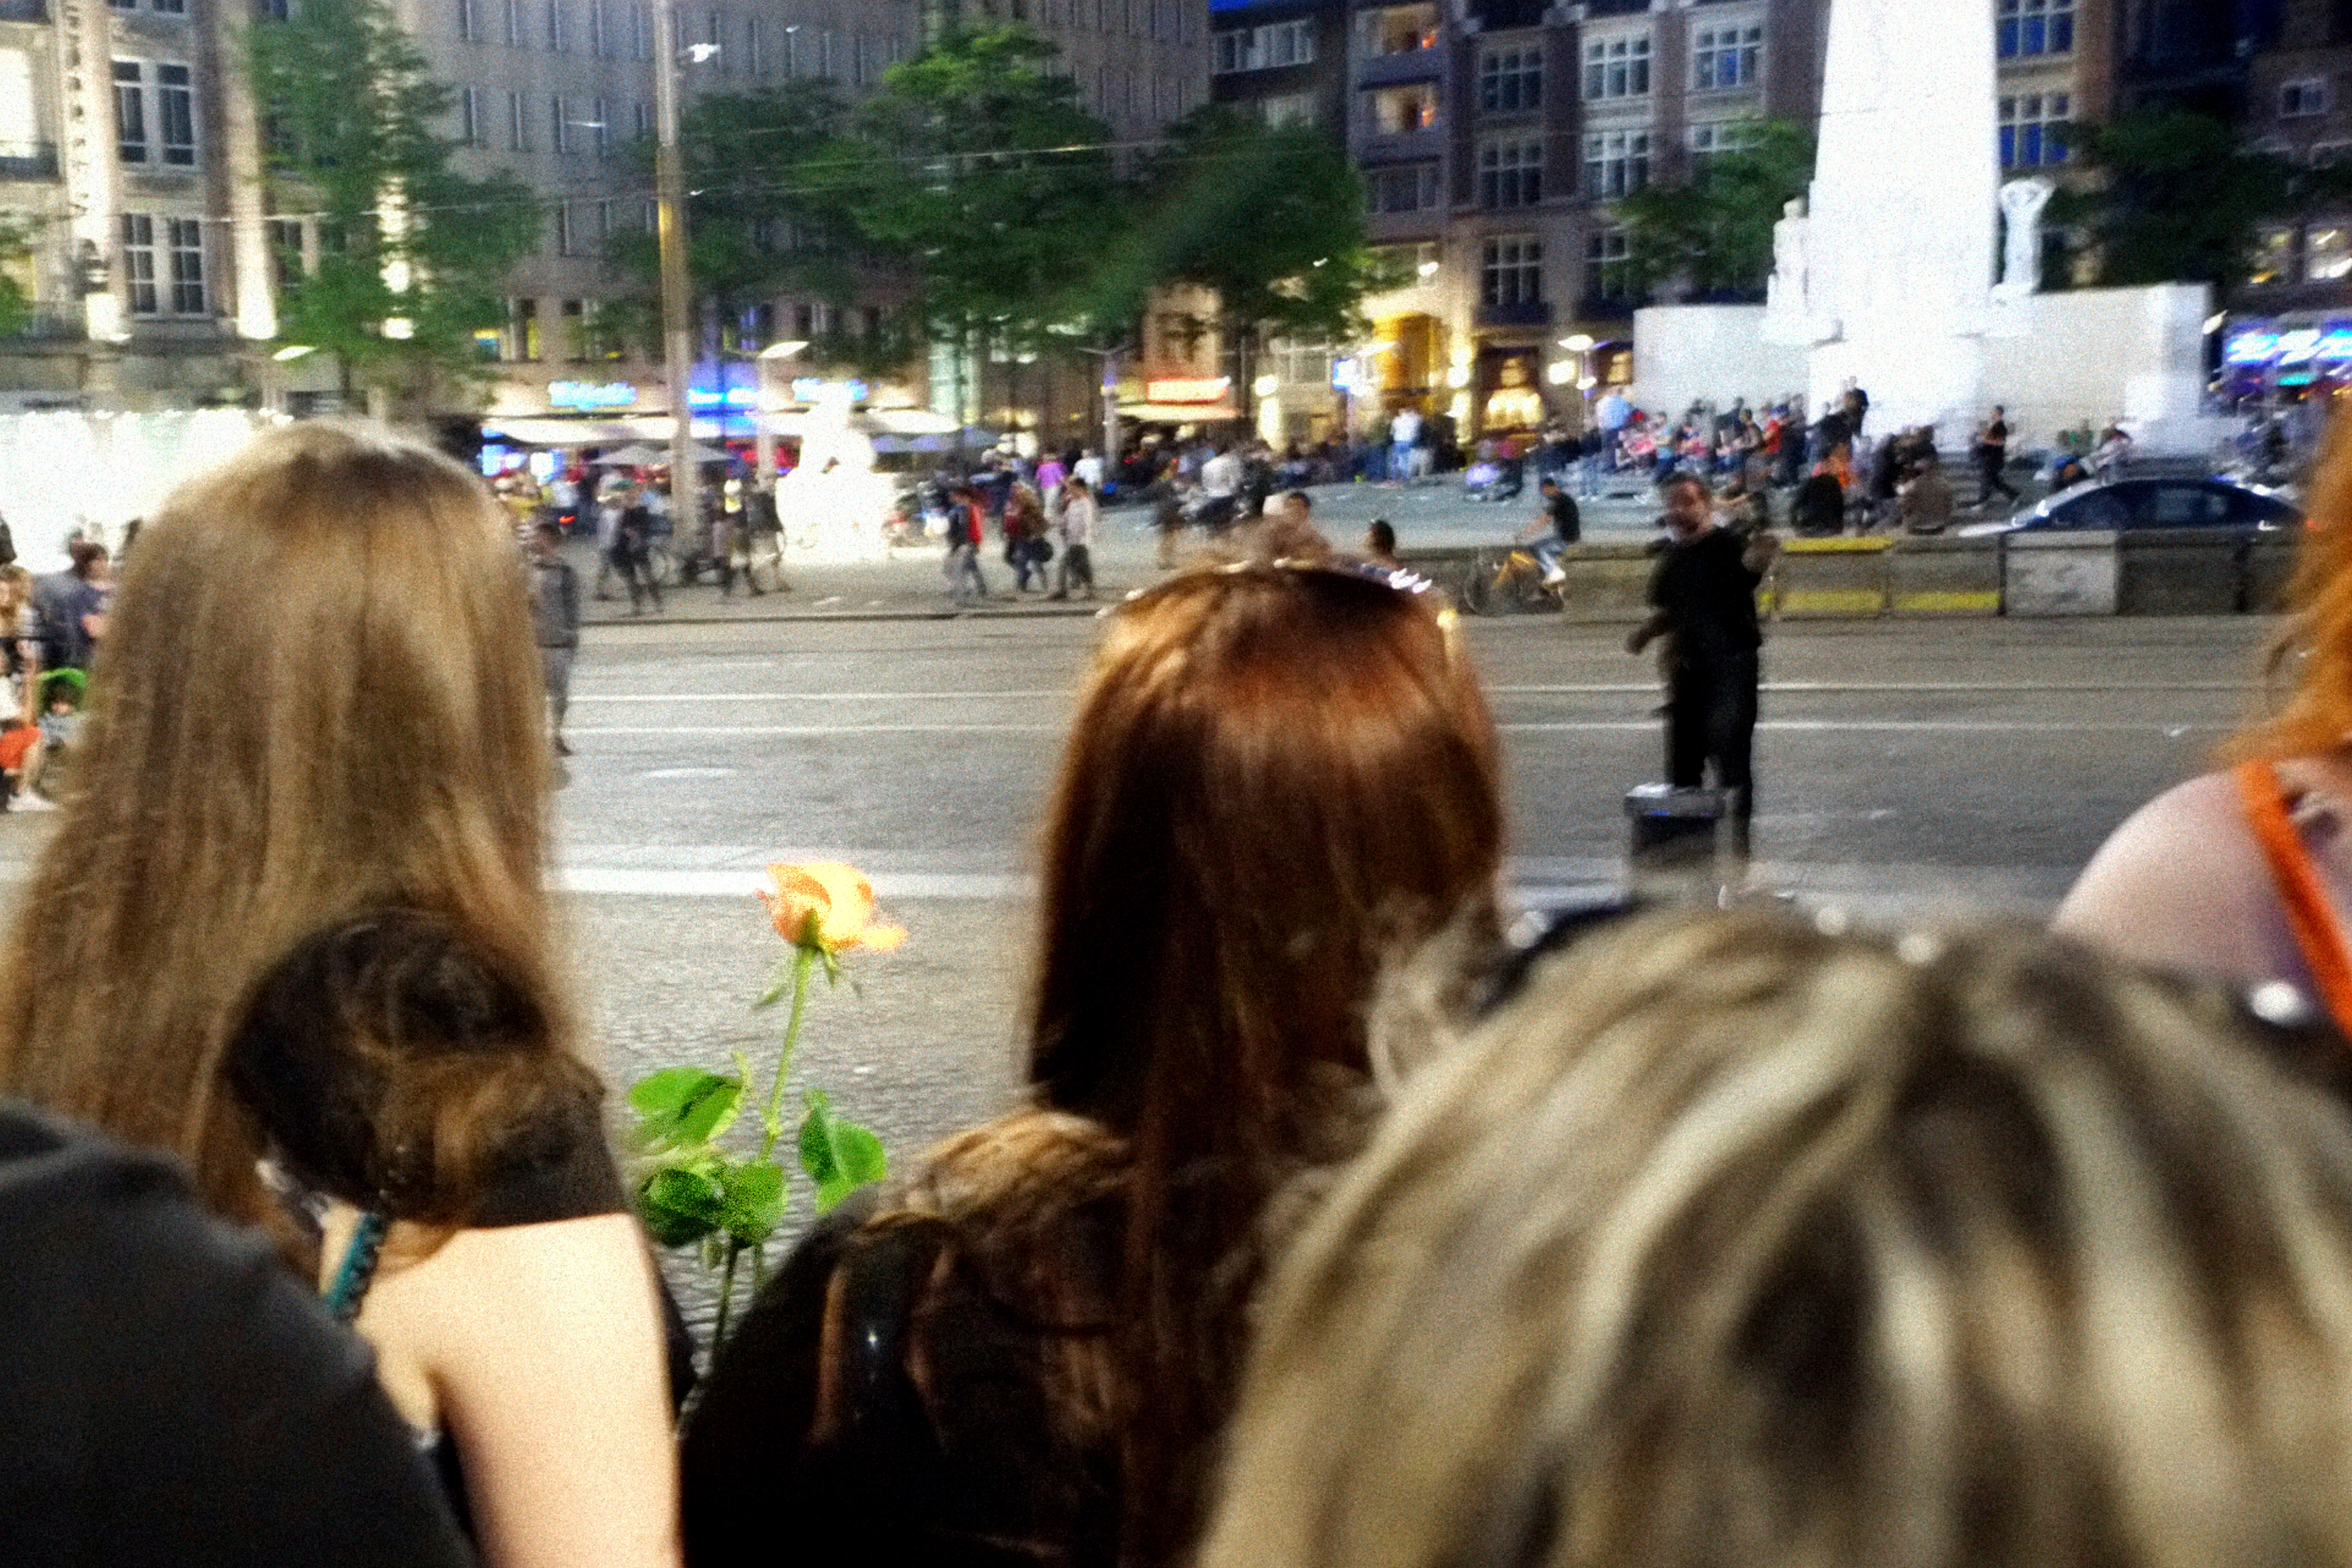
pedestrian, people, road, street, urban, crowd, travel, fujifilm, festival, amsterdam, netherlands, infrastructure, fuji, demonstration, fujix, fujixe1